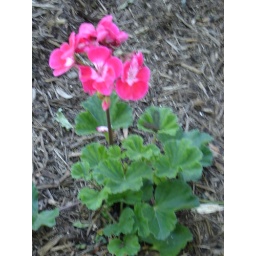
pink flower that was found by carpender.